Joaquim Amat-Piniella

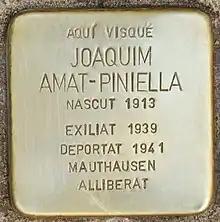
Memorial plaque in Manresa

Amat-Piniella was born in Manresa in 1913. His father, Joaquim Amat i Palà, was a confectioner and his mother, Concepció Piniella i Blanqué, was a teacher of music and a painter. He was educated at home by his parents before attending secondary school in Manresa and then beginning a law degree. Amat-Piniella began writing articles and essays at a young age and at the age of twenty he published his first novel. With the advent of the Spanish Second Republic, he threw himself into the political and cultural life of his home town. He became a member of Republican Left of Catalonia (Catalan: "Esquerra Republicana de Catalunya") and in December 1932 he was appointed secretary to the mayor of Manresa. Following the Events of the 6 October (Catalan: "Els fets del 6 d’Octubre") he, along with the mayor and councillors, was imprisoned in the Model Prison in Barcelona (Catalan: ""). In February 1936, he was able to return to his post at the Town Hall, following the victory of the left-wing "Frente Popular" (Popular Front) coalition (in Catalonia and Valencia: "Front d'Esquerres") in the Spanish general elections.